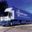
Label: truck